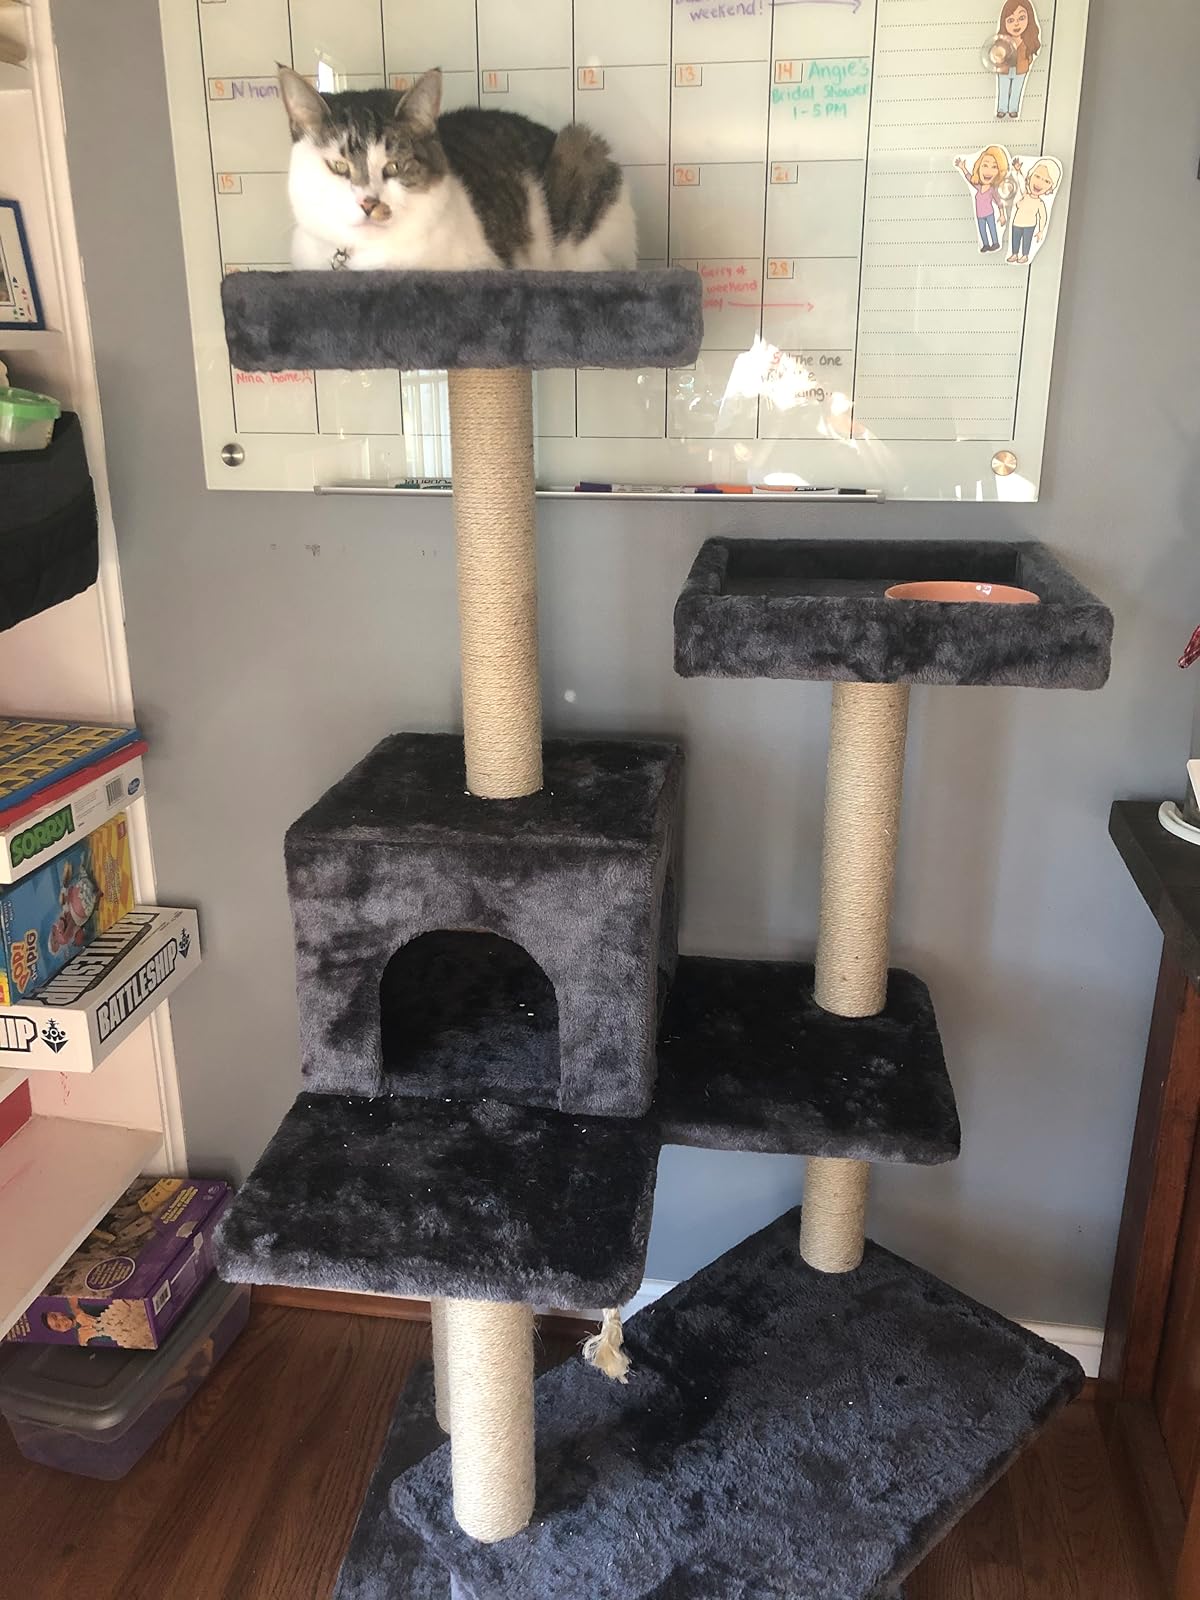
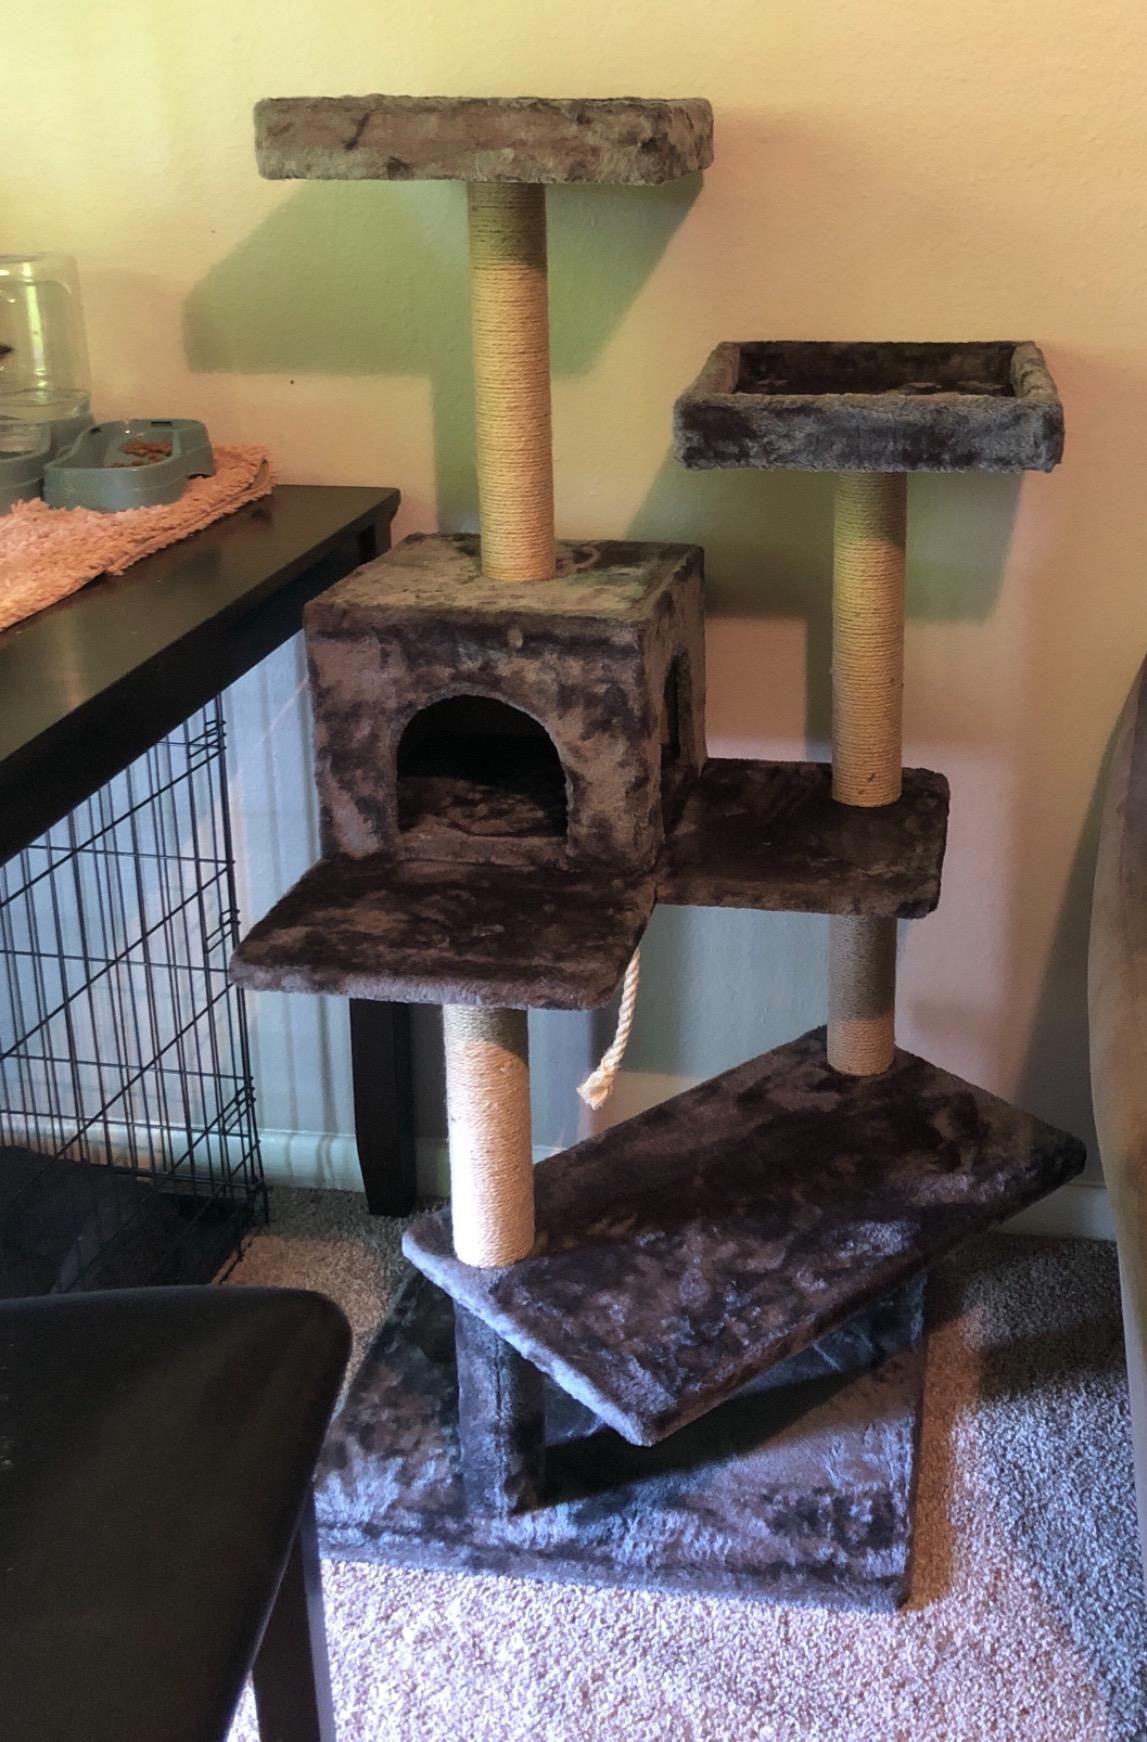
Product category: items_cat tree
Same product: yes